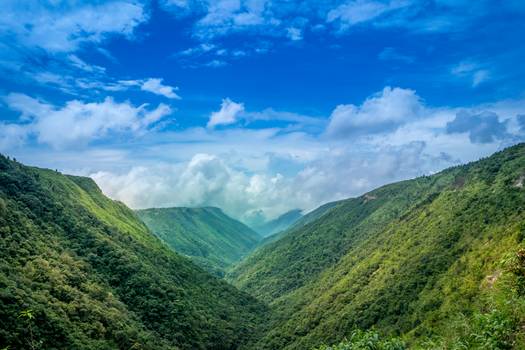
Label: No Watermark